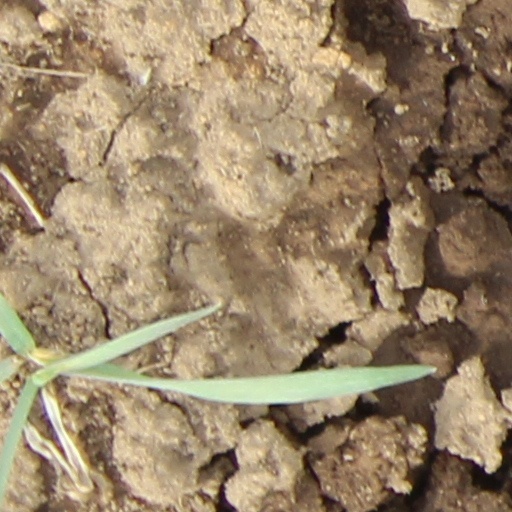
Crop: wheat